Coke (fuel)

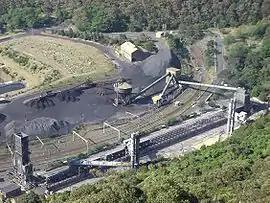
The Illawarra Coke Company (ICC) in Coalcliff, New South Wales, Australia

Before bituminous coal is used as coking coal, it must meet a set of criteria determined by particular coal assay techniques.